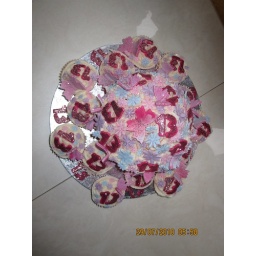
my god-daughters birthday cake - she wanted a giant cupcake surround by little cupcakes all pink and sparkly